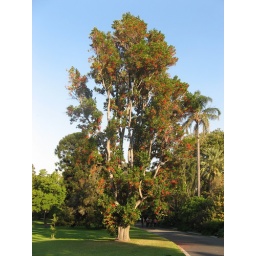
I find plants so photogenic. This tree in the Royal Botanic Gardens in Melbourne was stunning in the afternoon sunshine.